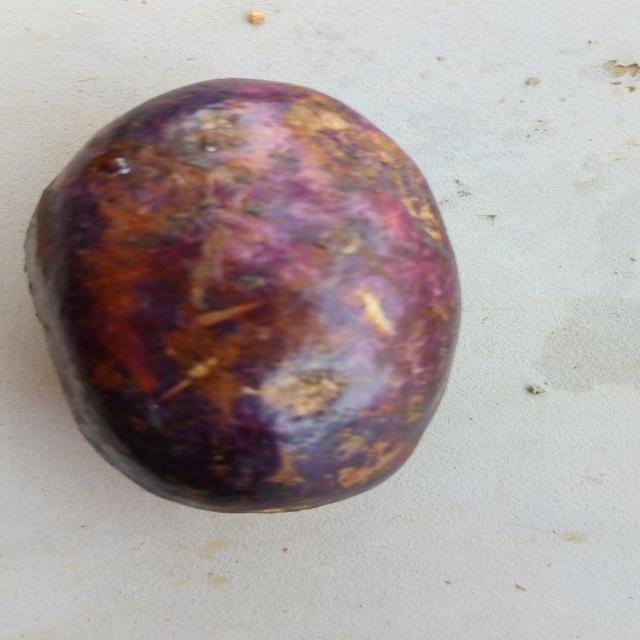
Plum grade: spotted